Wilen

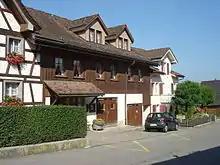
"Dorfschur" house in the center of Wilen

Wilen has a population of . , 8.3% of the population are foreign nationals. Over the last 10 years (1997–2007) the population has changed at a rate of %. Most of the population speaks German (95.4%), with Italian being second most common ( 1.6%) and English being third ( 0.6%).